Ogasawara subtropical moist forests

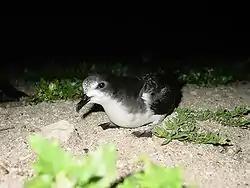
A Bonin petrel

There are 236 species of birds in the islands. The near-threatened Bonin white-eye ("Apalopteron familiare"), formerly known as "Bonin honeyeater", is endemic to islands. The Japanese wood pigeon ("Columba janthina"), which inhabits the ecoregion along with the Nansei Islands, was extirpated from the Volcano Islands in the 1980s. Matsudaira's storm-petrel ("Oceanodroma matsudairae") and Bryan's shearwater ("Puffinus bryani") are breeding endemics. The Bonin petrel ("Pterodroma hypoleuca") ranges across the islands in the northern Pacific region from the East China Sea to Hawaii, but breeds only in the Ogasawara Islands and the western Hawaiian Islands. The Bonin pigeon ("Columba versicolor") and Bonin thrush ("Zoothera terrestris") are extinct.